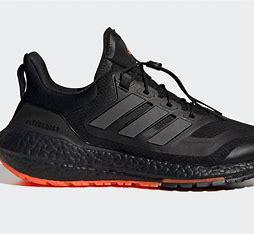
Brand: Adidas
Model: Ultraboost 22 Lauf